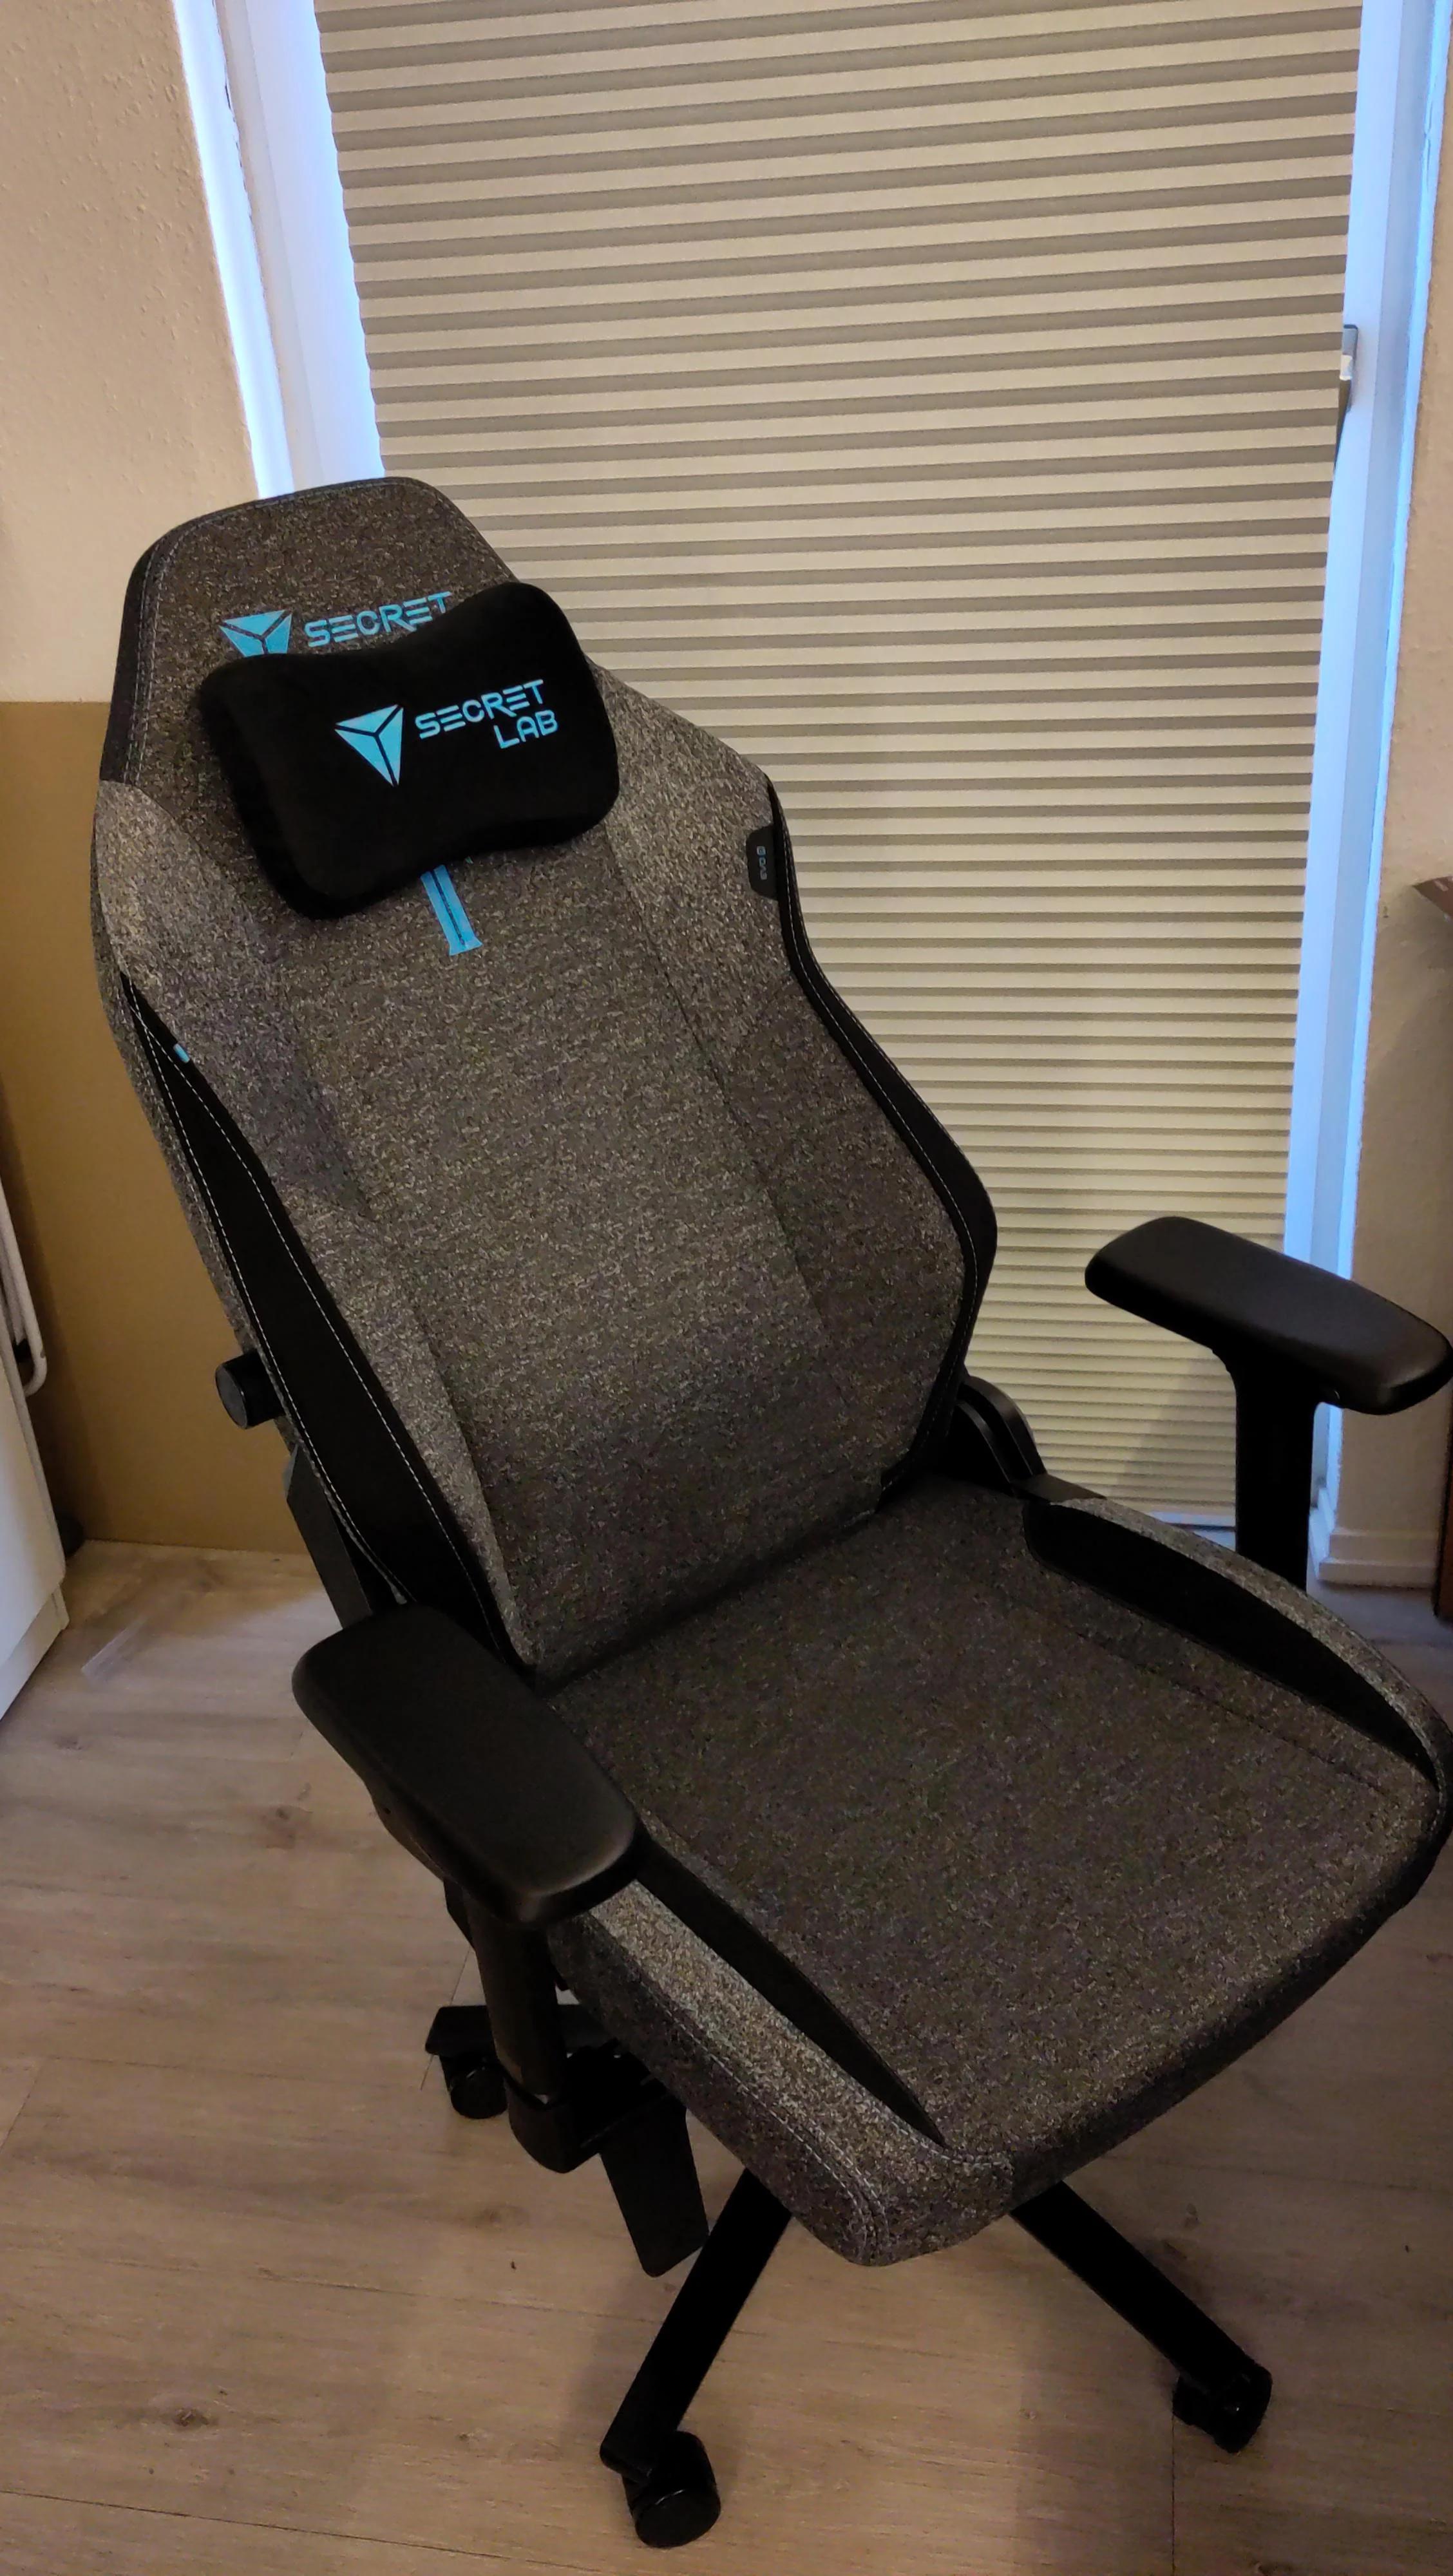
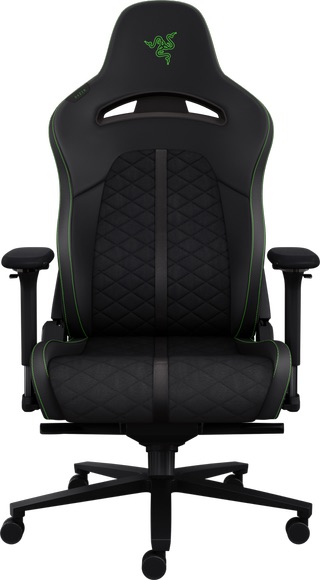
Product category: items_chair
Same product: no